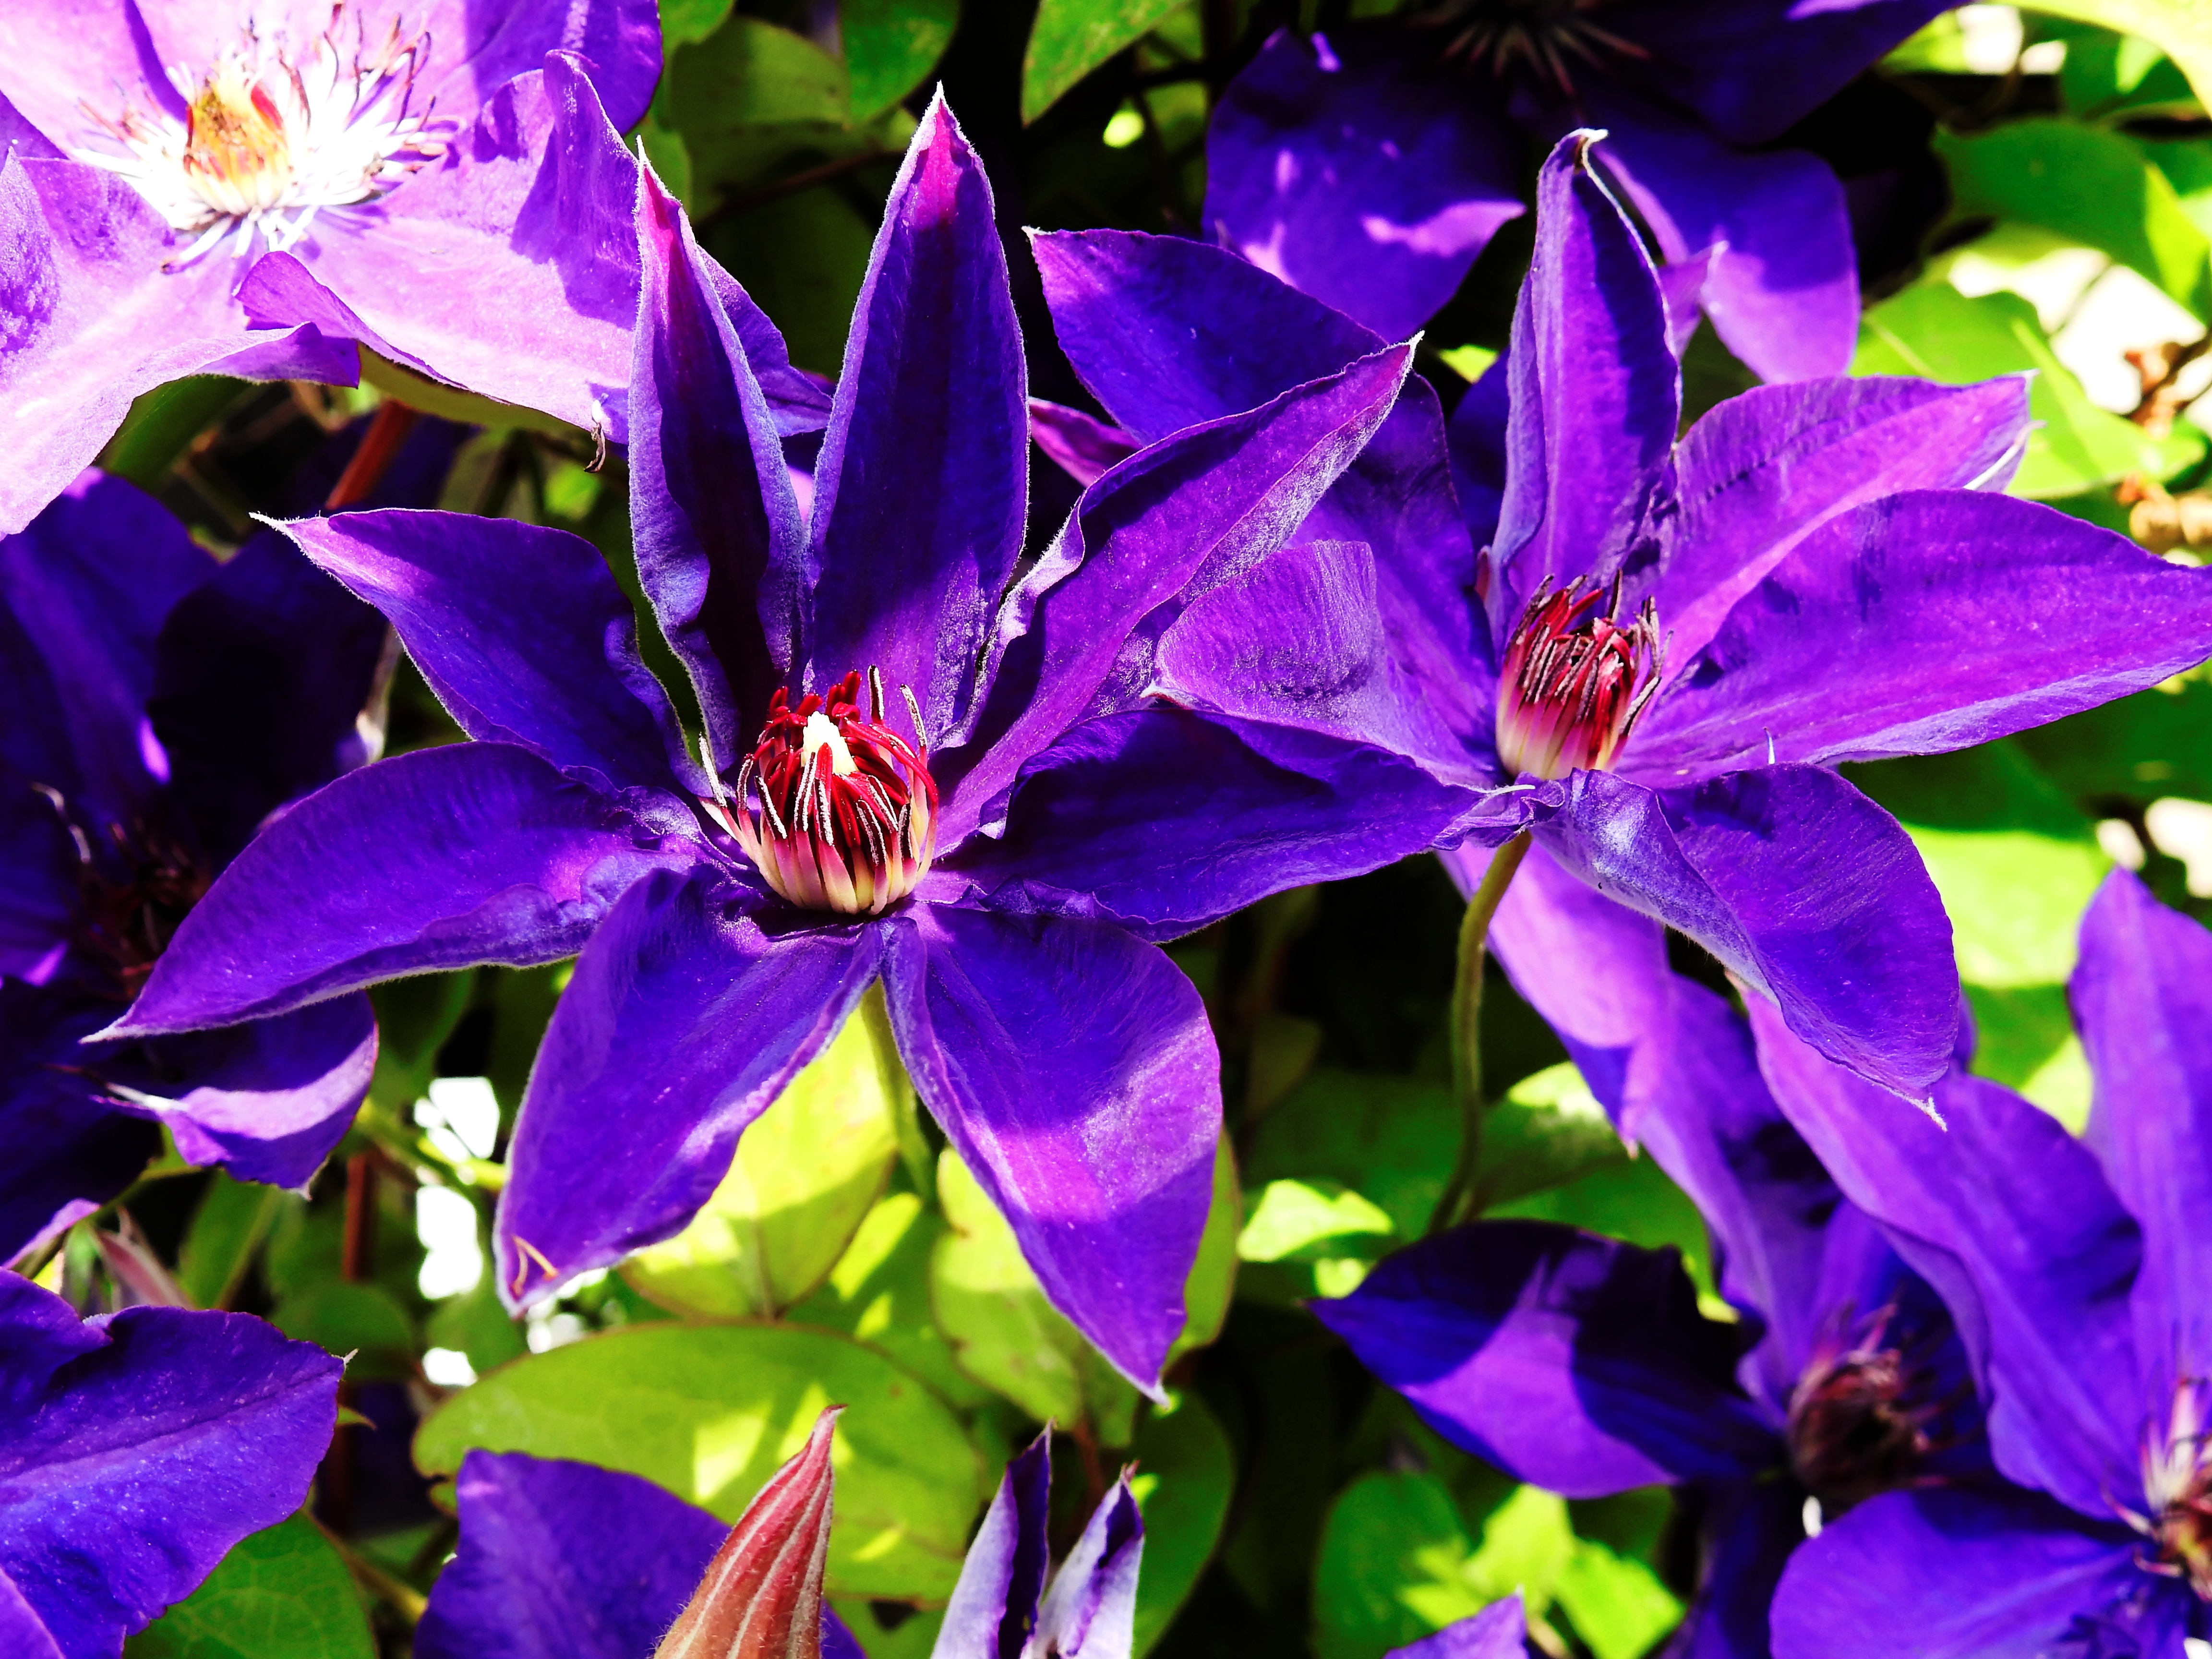
nature, blossom, plant, flower, purple, petal, bloom, summer, spring, botany, climber, garden, flora, wildflower, violet, clematis, flowering plant, land plant